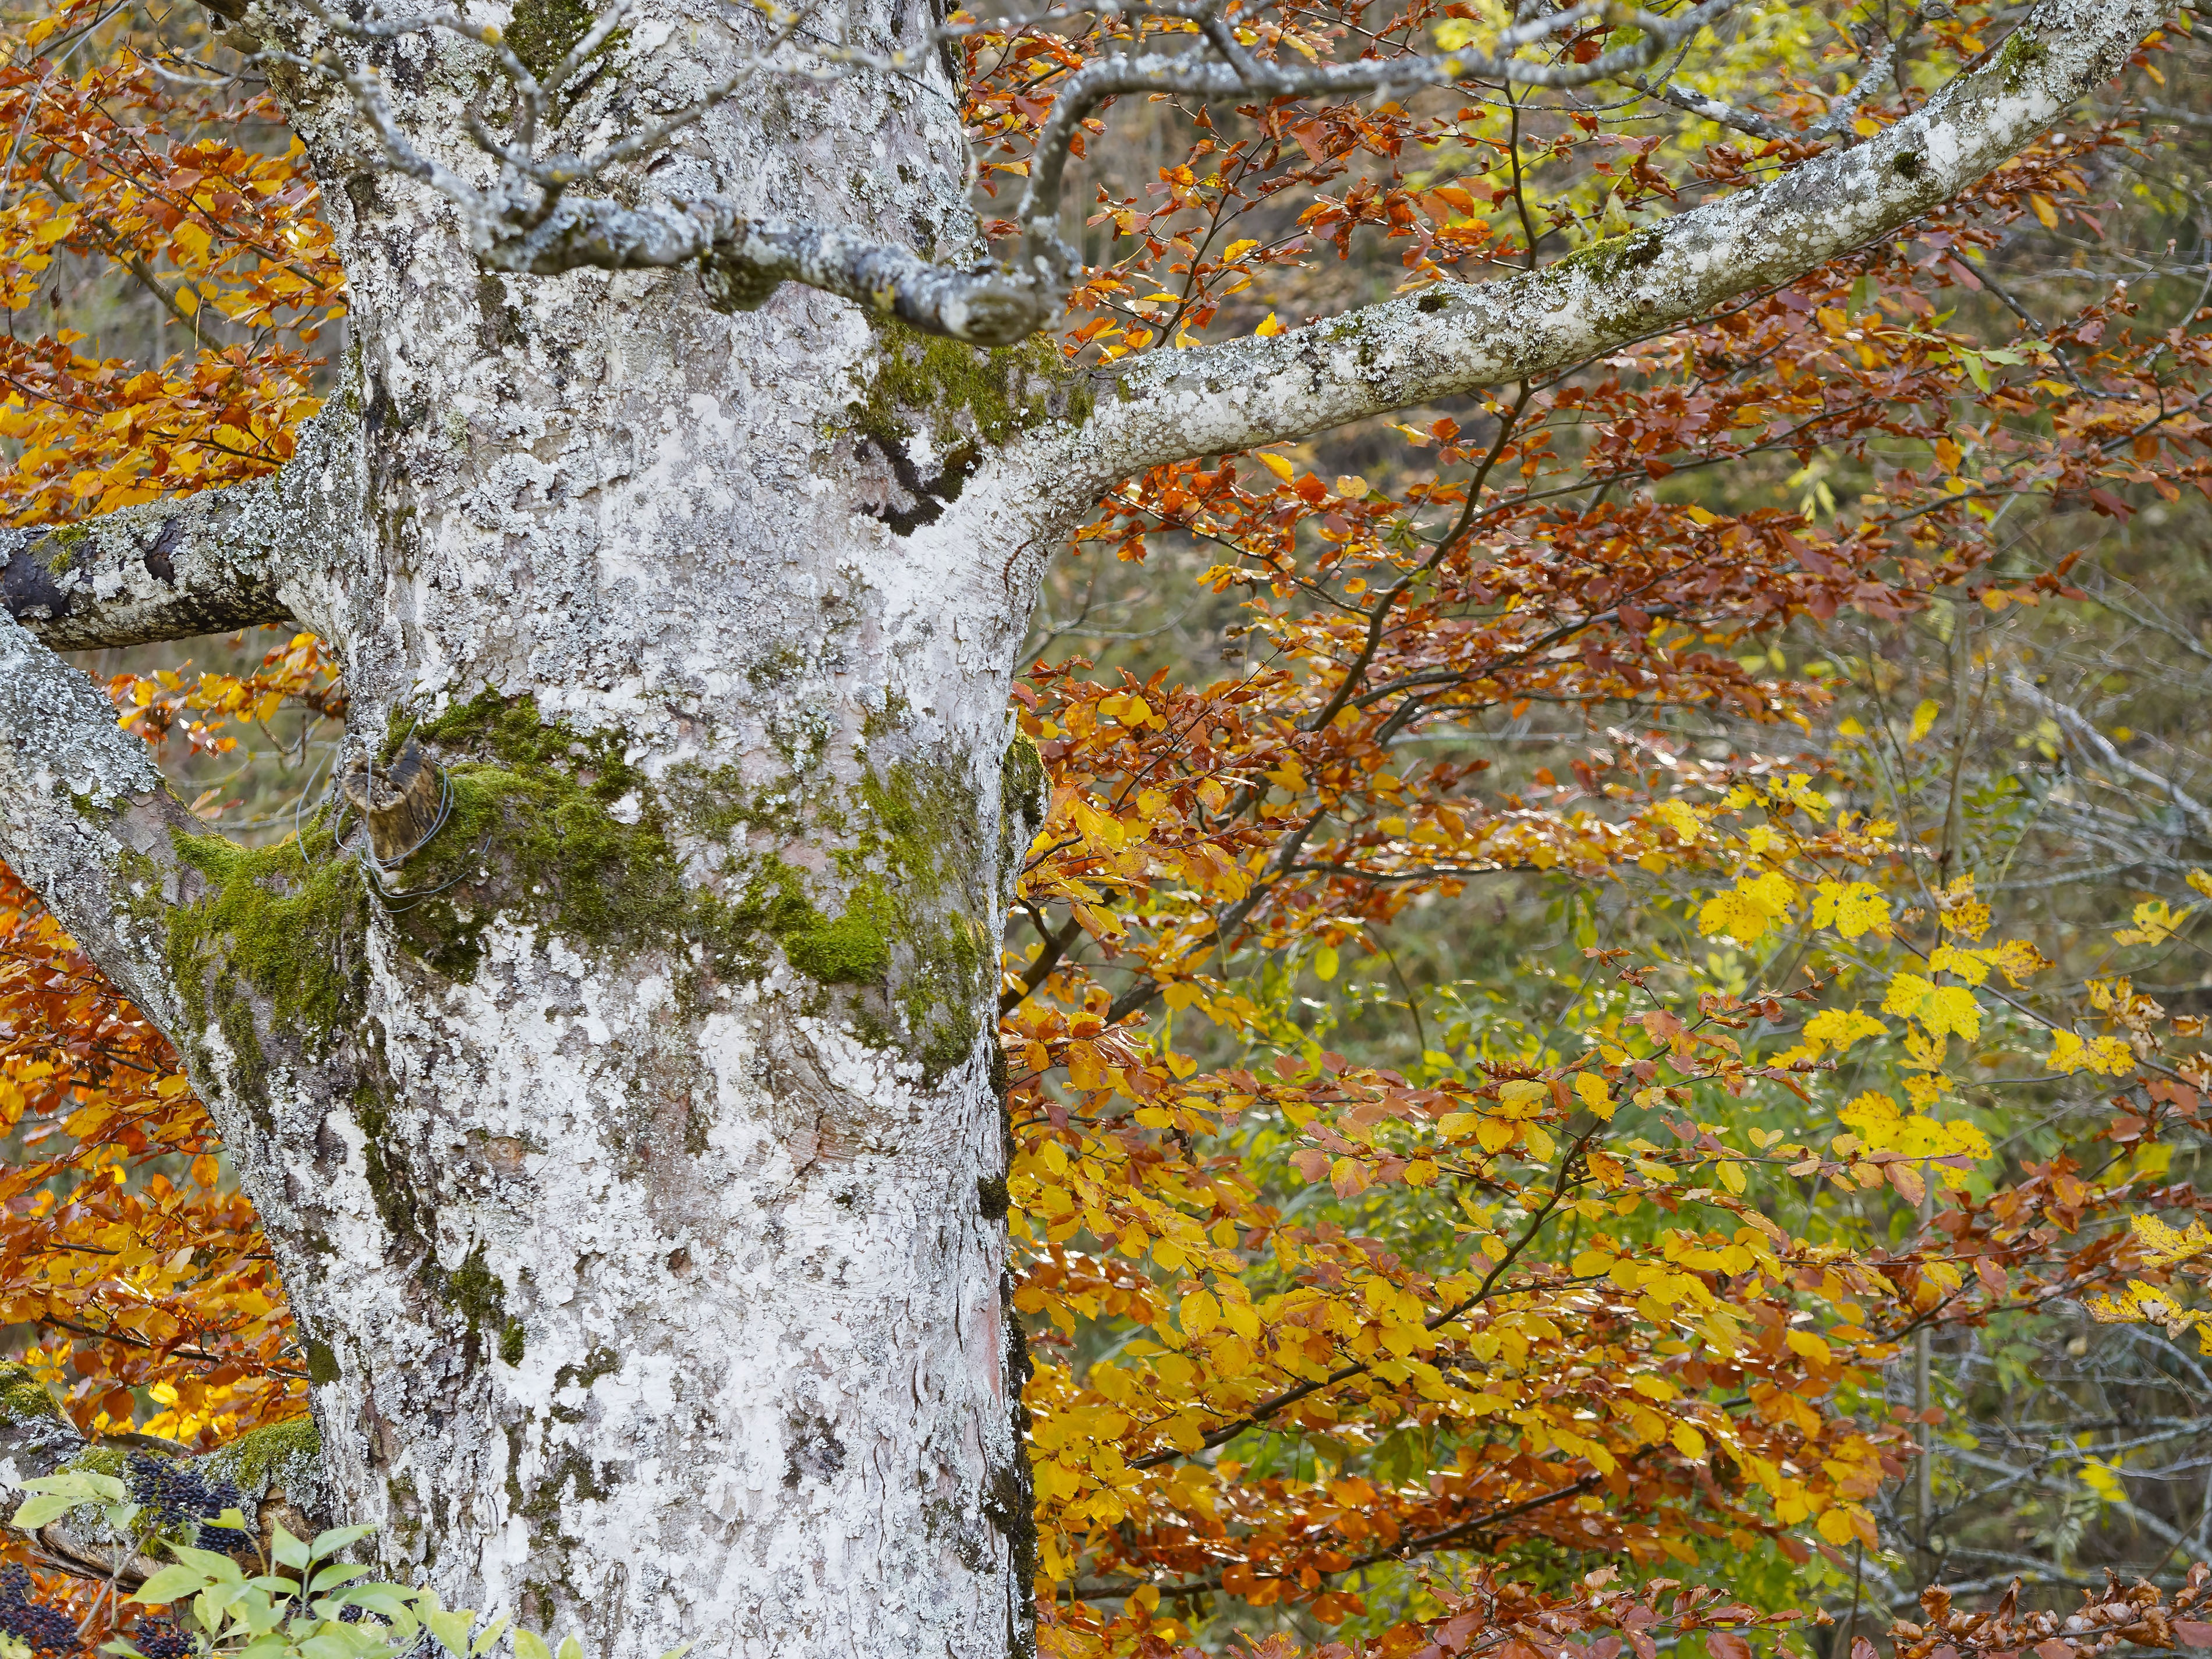
tree, nature, forest, branch, plant, sunlight, leaf, fall, flower, trunk, birch, autumn, botany, yellow, season, tree leaf, leaves, deciduous, woodland, autumn leaf, old tree, flowering plant, leaf tree, woody plant, land plant